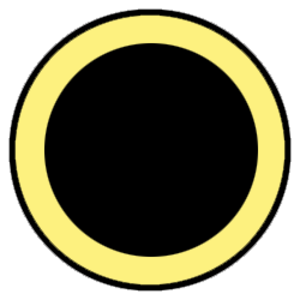
La microscopie en champ sombre est une variante de la microscopie optique connue déjà depuis plus de 250 ans. Elle conduit à un arrière-plan sombre de l'image, sur lequel les structures à observer se détachent en clair. On peut ainsi obtenir d'échantillons transparents, avec un faible contraste, des images bien résolues, contrastées, sans nécessiter une coloration préalable de l'objet. Même des échantillons vivants sont observables ainsi. Jusqu'au développement de la microscopie à contraste de phase dans les années 1930, la microscopie à fond sombre était la seule méthode de renforcement du contraste pour des objets non colorés. Pour la différencier de la microscopie à fond sombre, la technique de microscopie optique « normale » est désignée par microscopie à fond clair.